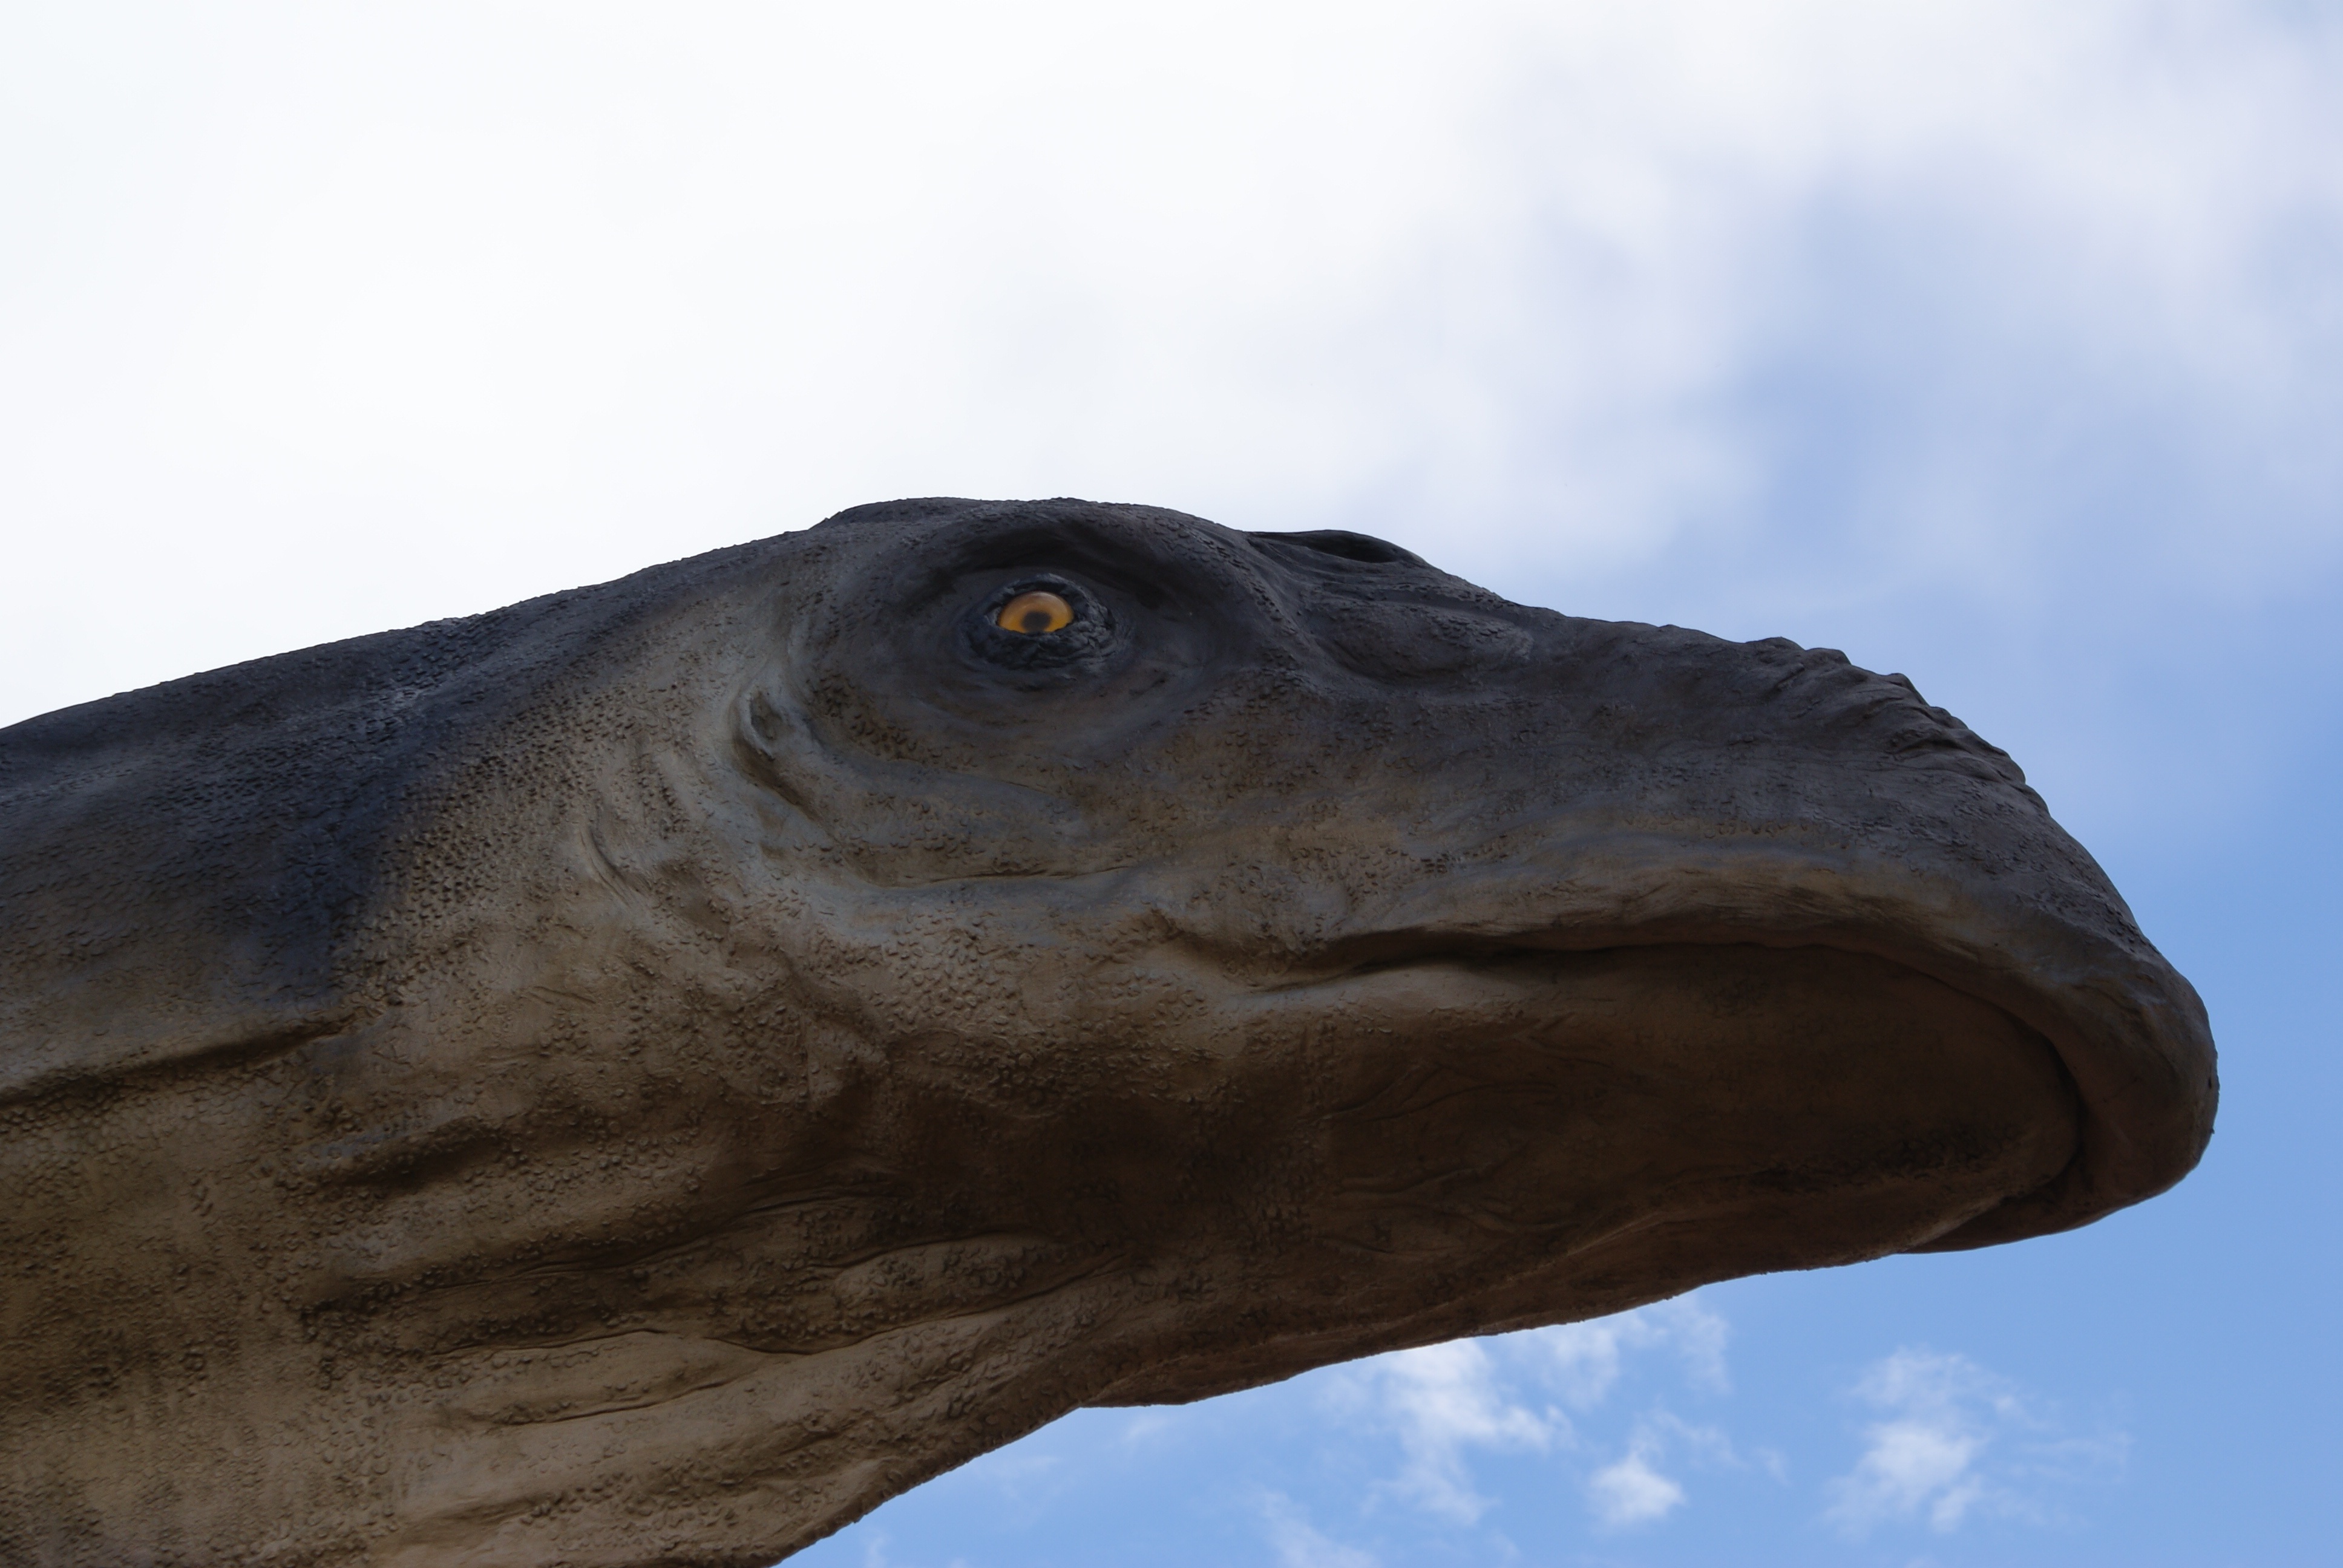
sky, beak, fauna, blue sky, close up, dinosaur, strange look, head dinosaur, strange sight, looks down, dinosaur head